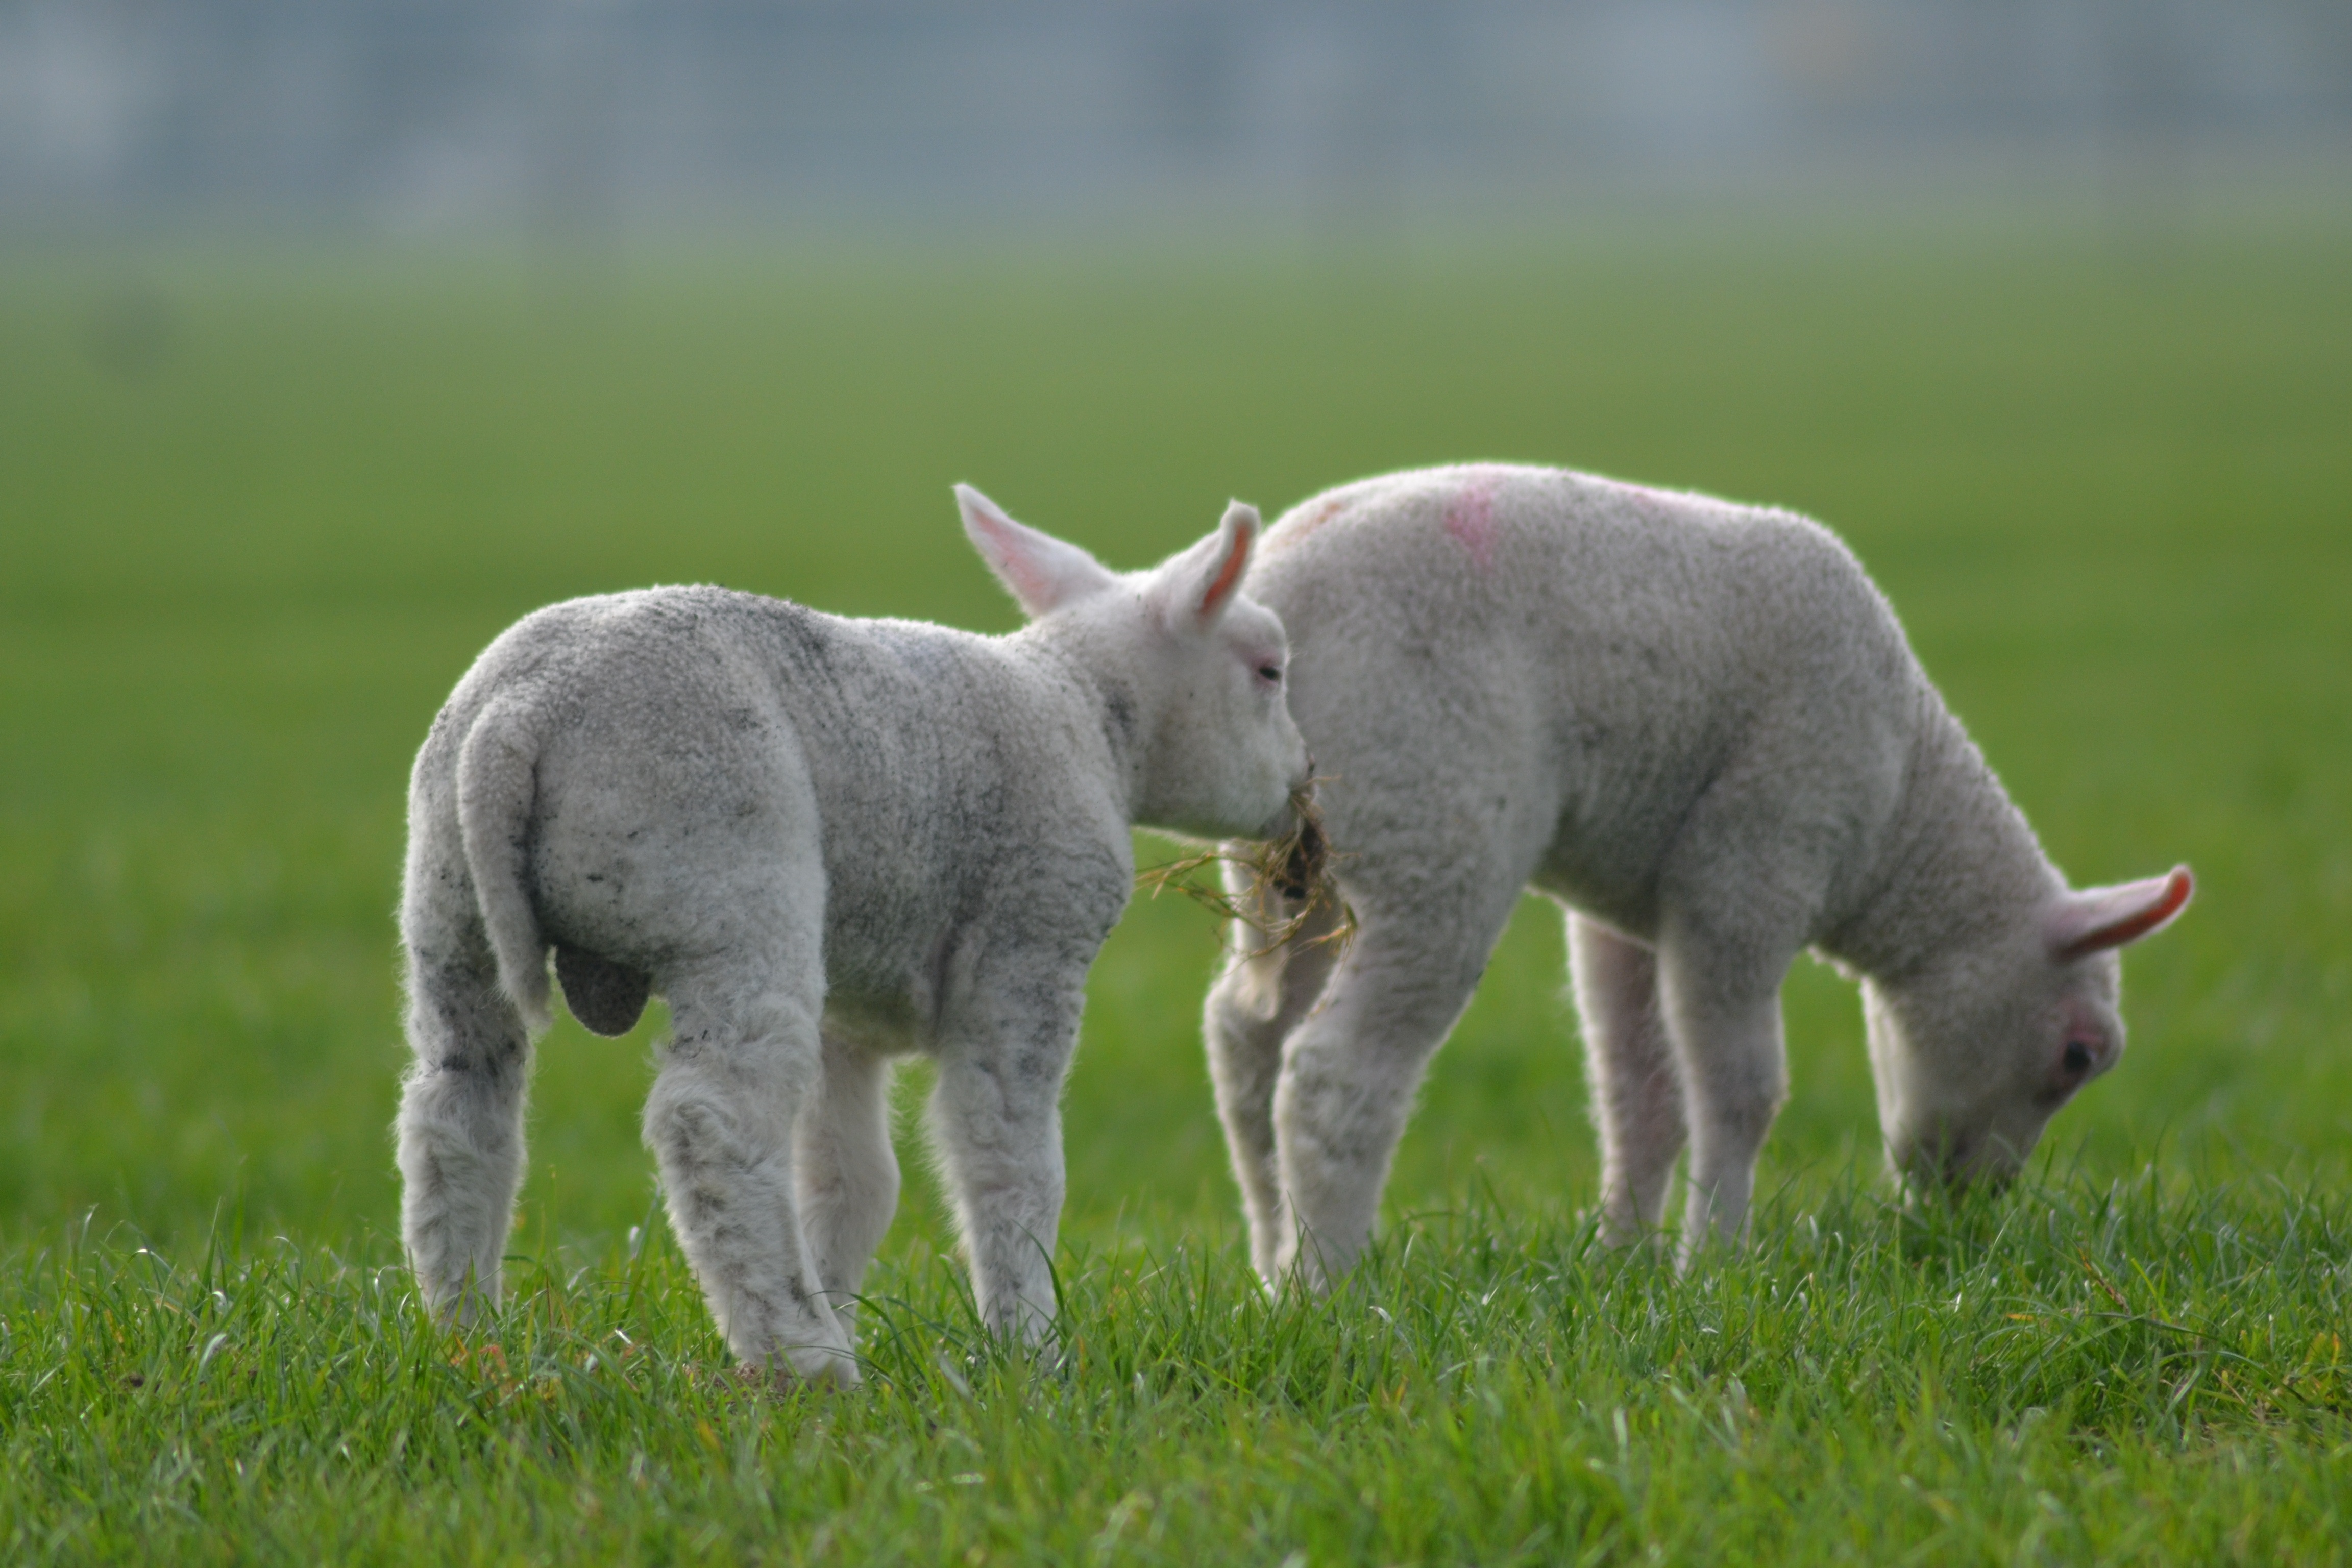
grass, farm, meadow, prairie, animal, cute, wildlife, young, spring, herd, farming, pasture, grazing, sheep, mammal, baby, fauna, lamb, grassland, vertebrate, sheeps, horse like mammal